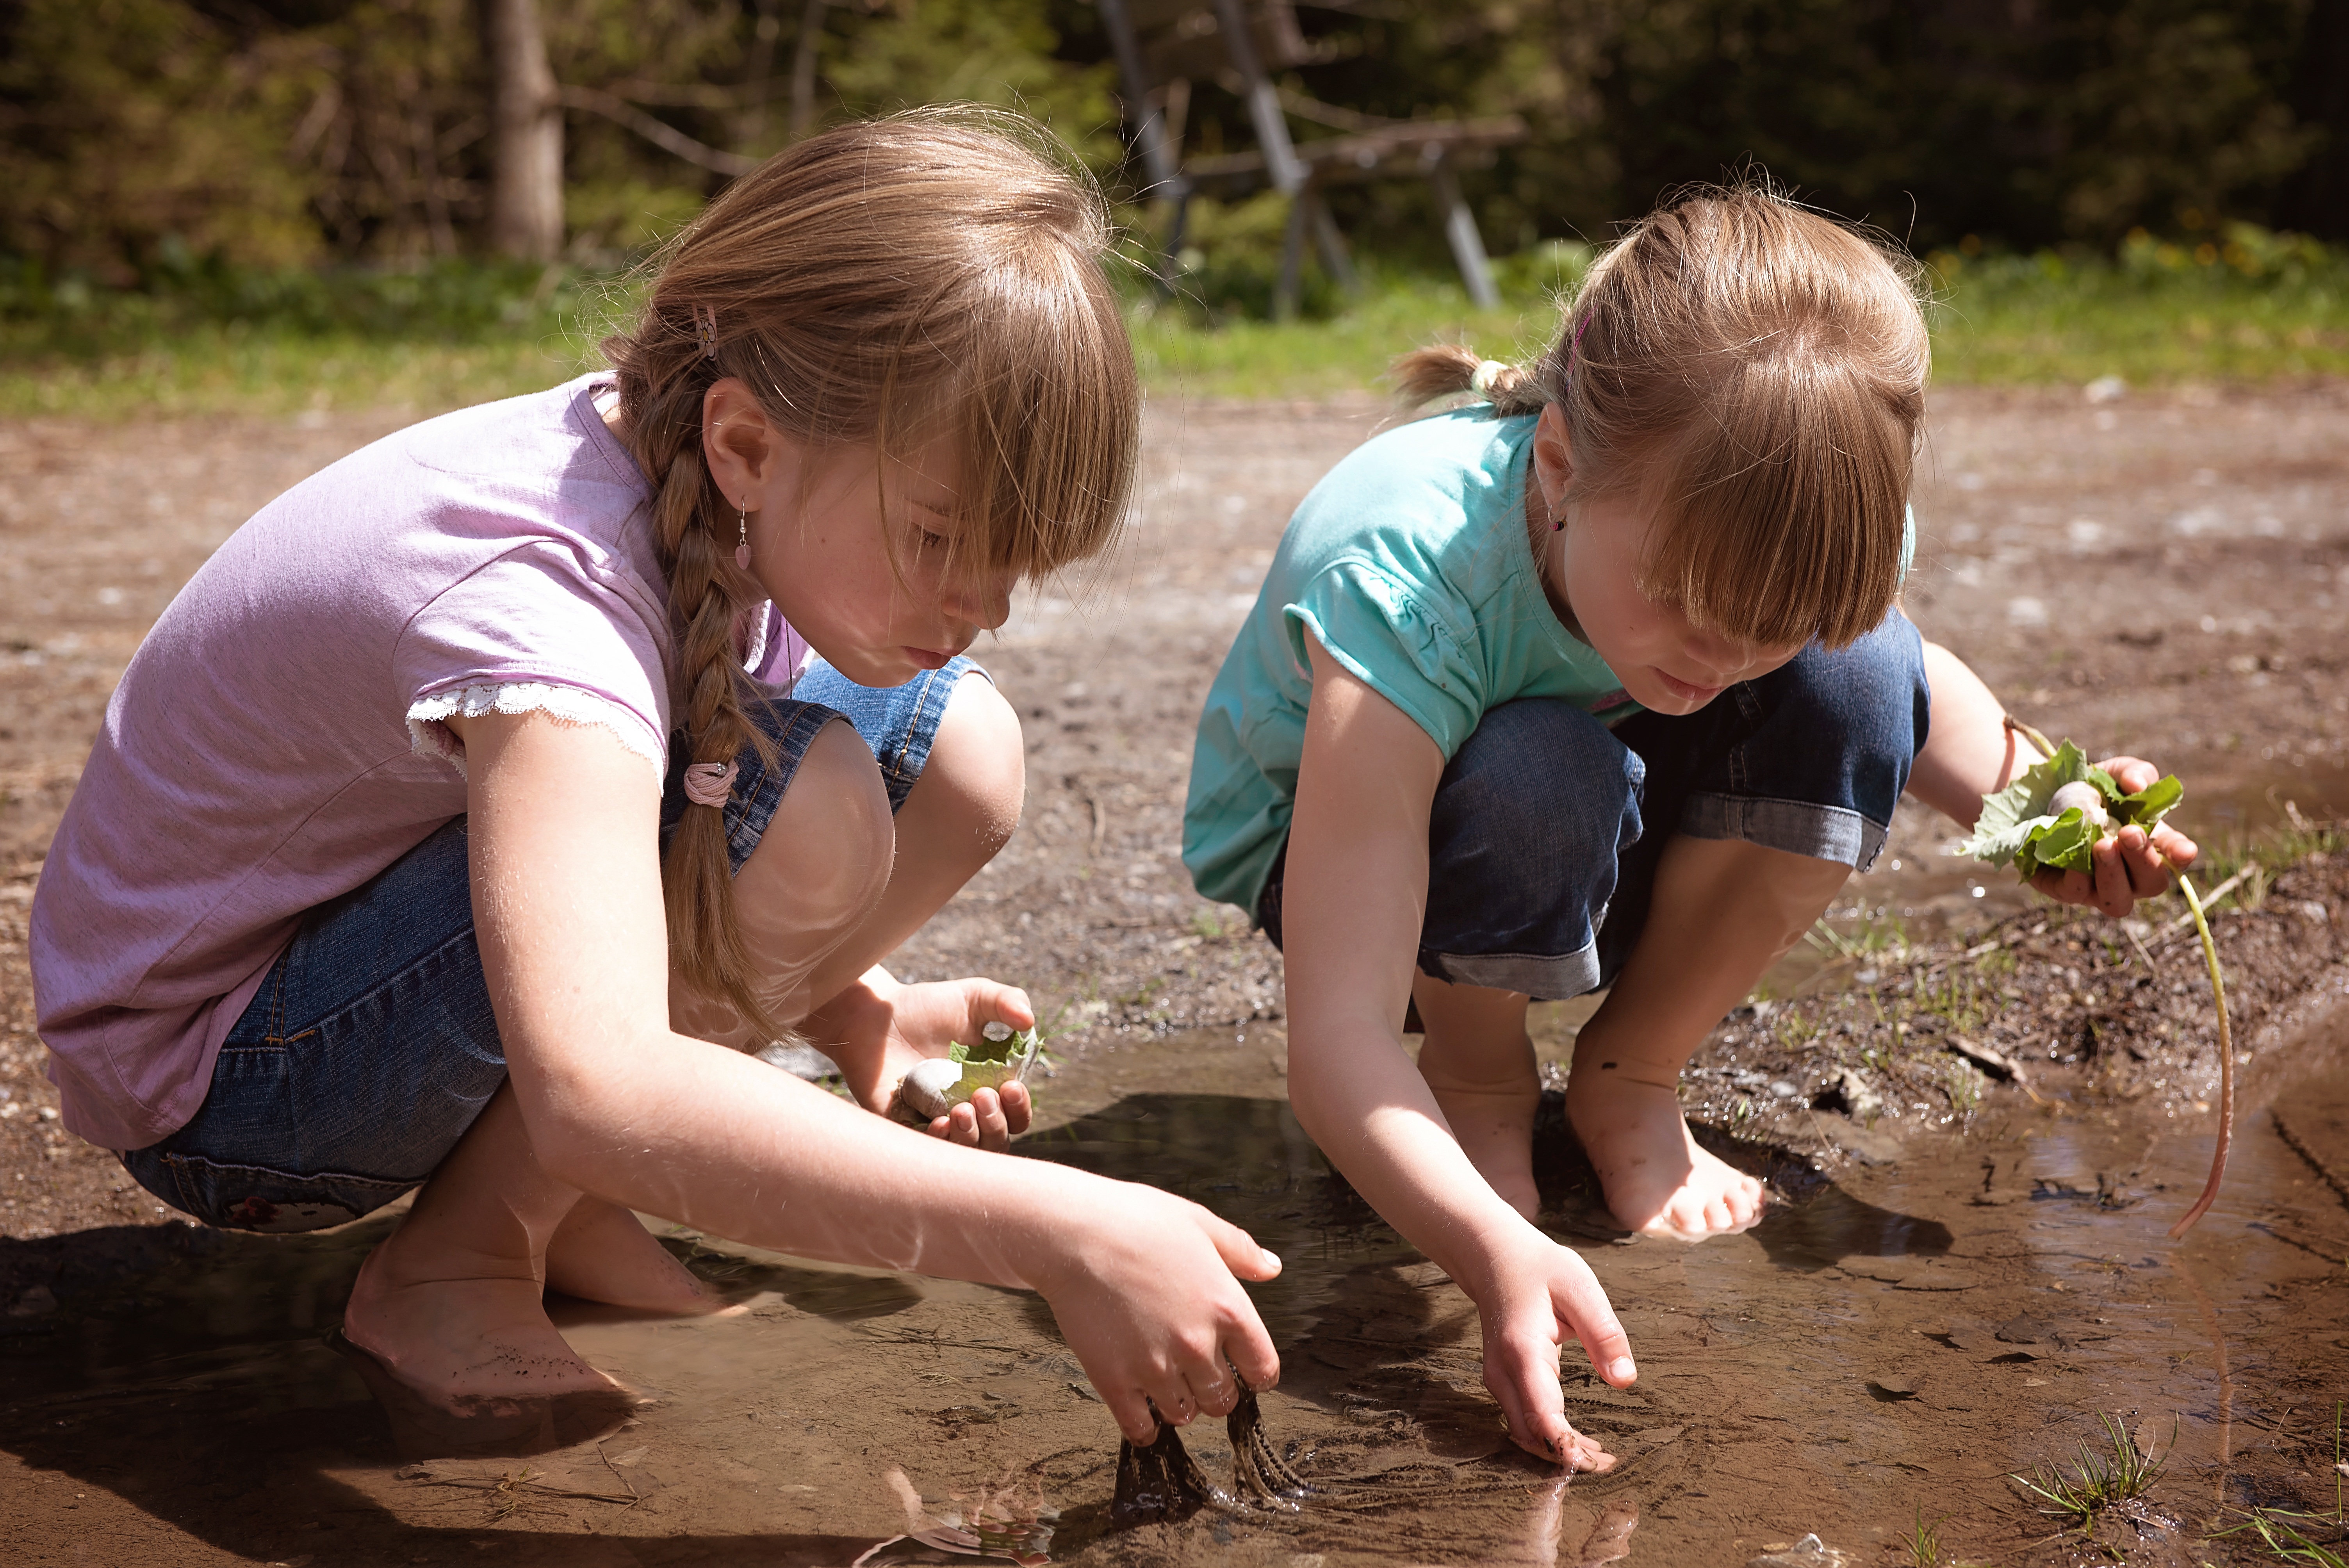
water, nature, people, girl, play, explore, mud, puddle, child, family, children, toddler, out, frog spawn